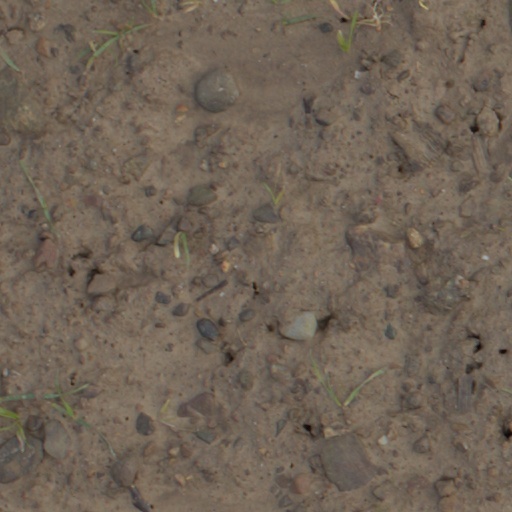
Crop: wheat